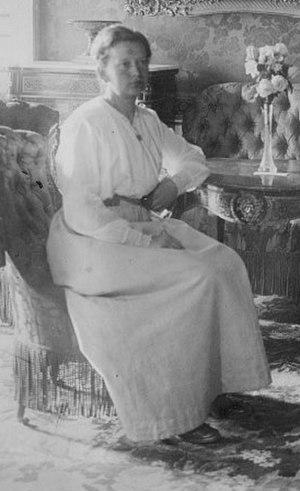
Louise Ebert, née le 23 décembre 1873 à Melchiorshausen et décédée le 18 janvier 1955 à Heidelberg est une personnalité féminine allemande, première « Première dame d'Allemagne » entre 1919 et 1925.
L’épouse du président de la République fédérale d'Allemagne est considérée comme étant la Première dame d'Allemagne, bien que ce titre ne soit guère officiel.